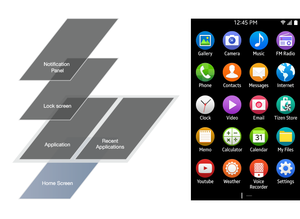
écran home
Tizen est un système d'exploitation open source multiplateformes, conçu pour un usage sur smartphones, tablettes, télévisions connectées et les équipements automobiles. Les composants logiciels principaux sont Linux, les Enlightenment Foundation Libraries et WebKit. Les applications Tizen sont principalement des applications web, donc des applications HTML5 au sens large du terme, qui fonctionnent sans navigateur web et hors ligne. Tizen fait partie de la Linux Foundation. Le développement technique est dirigé par Intel et Samsung, la partie commerciale par la Tizen Association.